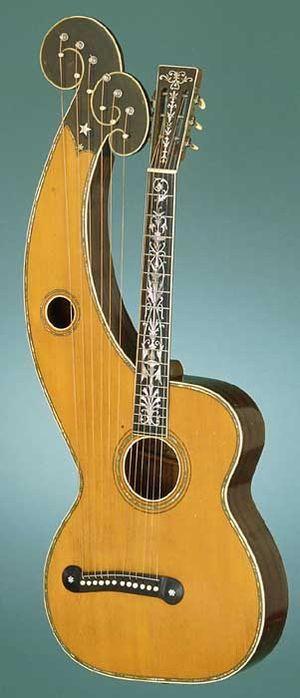
La guitare-harpe est une guitare agrémentée de cordes supplémentaires qui ne sont pas parallèles, ni fixées au manche, mais fixées sur un cadre, un deuxième manche ou une extension de la caisse de résonance, et pincées occasionnellement.